Domesticated silver fox

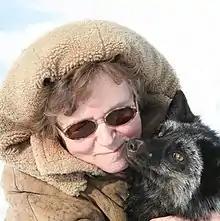
Lyudmila Trut with a domesticated silver fox

Lyudmila Trut was a graduate who was chosen as manager of the program. In 1952, she began to collect the tamest foxes from fur farms. They "began with 30 male foxes and 100 vixens, most of them from a commercial fur farm in Estonia." From the beginning, Belyayev chose foxes solely for tameness, allowing only a tiny percentage of male offspring, and a slightly larger percentage of females, to breed. The foxes were not trained, in order to ensure that their tameness was a result of genetic selection and not of environmental influences. For the same reason, they spent most of their lives in cages and were permitted only brief encounters with human beings.